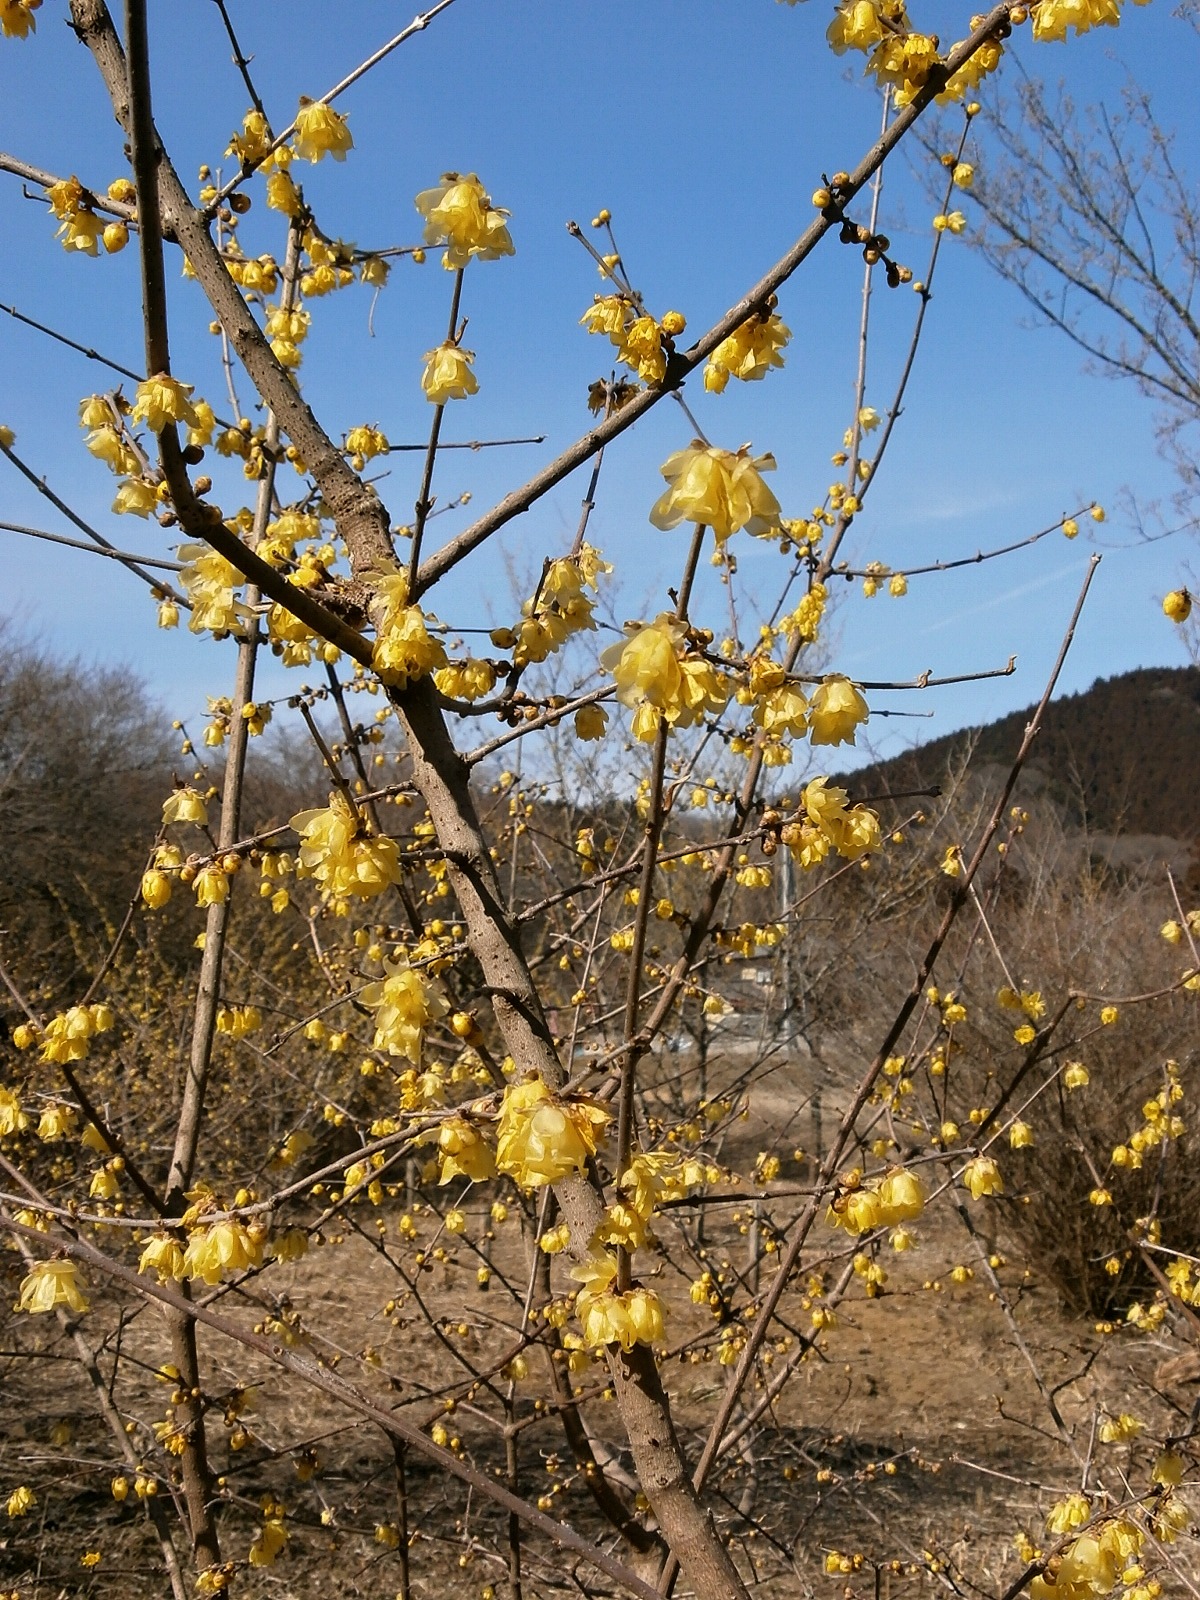
tree, nature, branch, blossom, plant, wood, sunlight, leaf, flower, food, spring, produce, autumn, yellow, flora, robin, season, wildflower, flowers, plum, shrub, flowering plant, woody plant, land plant